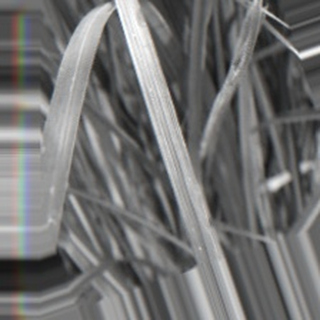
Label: sugarcane_bacterial_blight